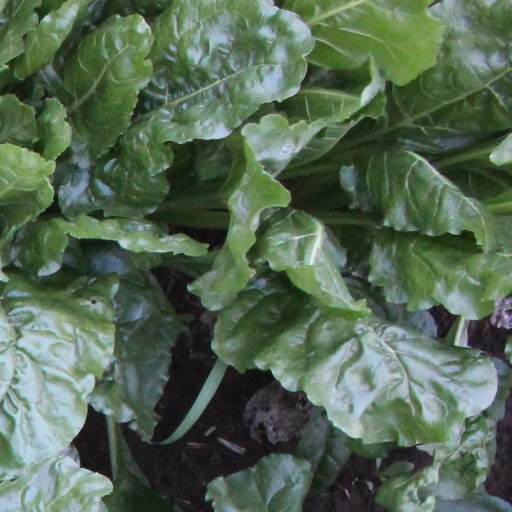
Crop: sugar beet